AutoIt

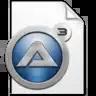
AU3 File Format Icon

AutoIt is typically used to produce utility software for Microsoft Windows and to automate routine tasks, such as systems management, monitoring, maintenance, or software installation. It is also used to simulate user interaction, whereby an application is "driven" (via automated form entry, keypresses, mouse clicks, and so on) to do things by an AutoIt script.